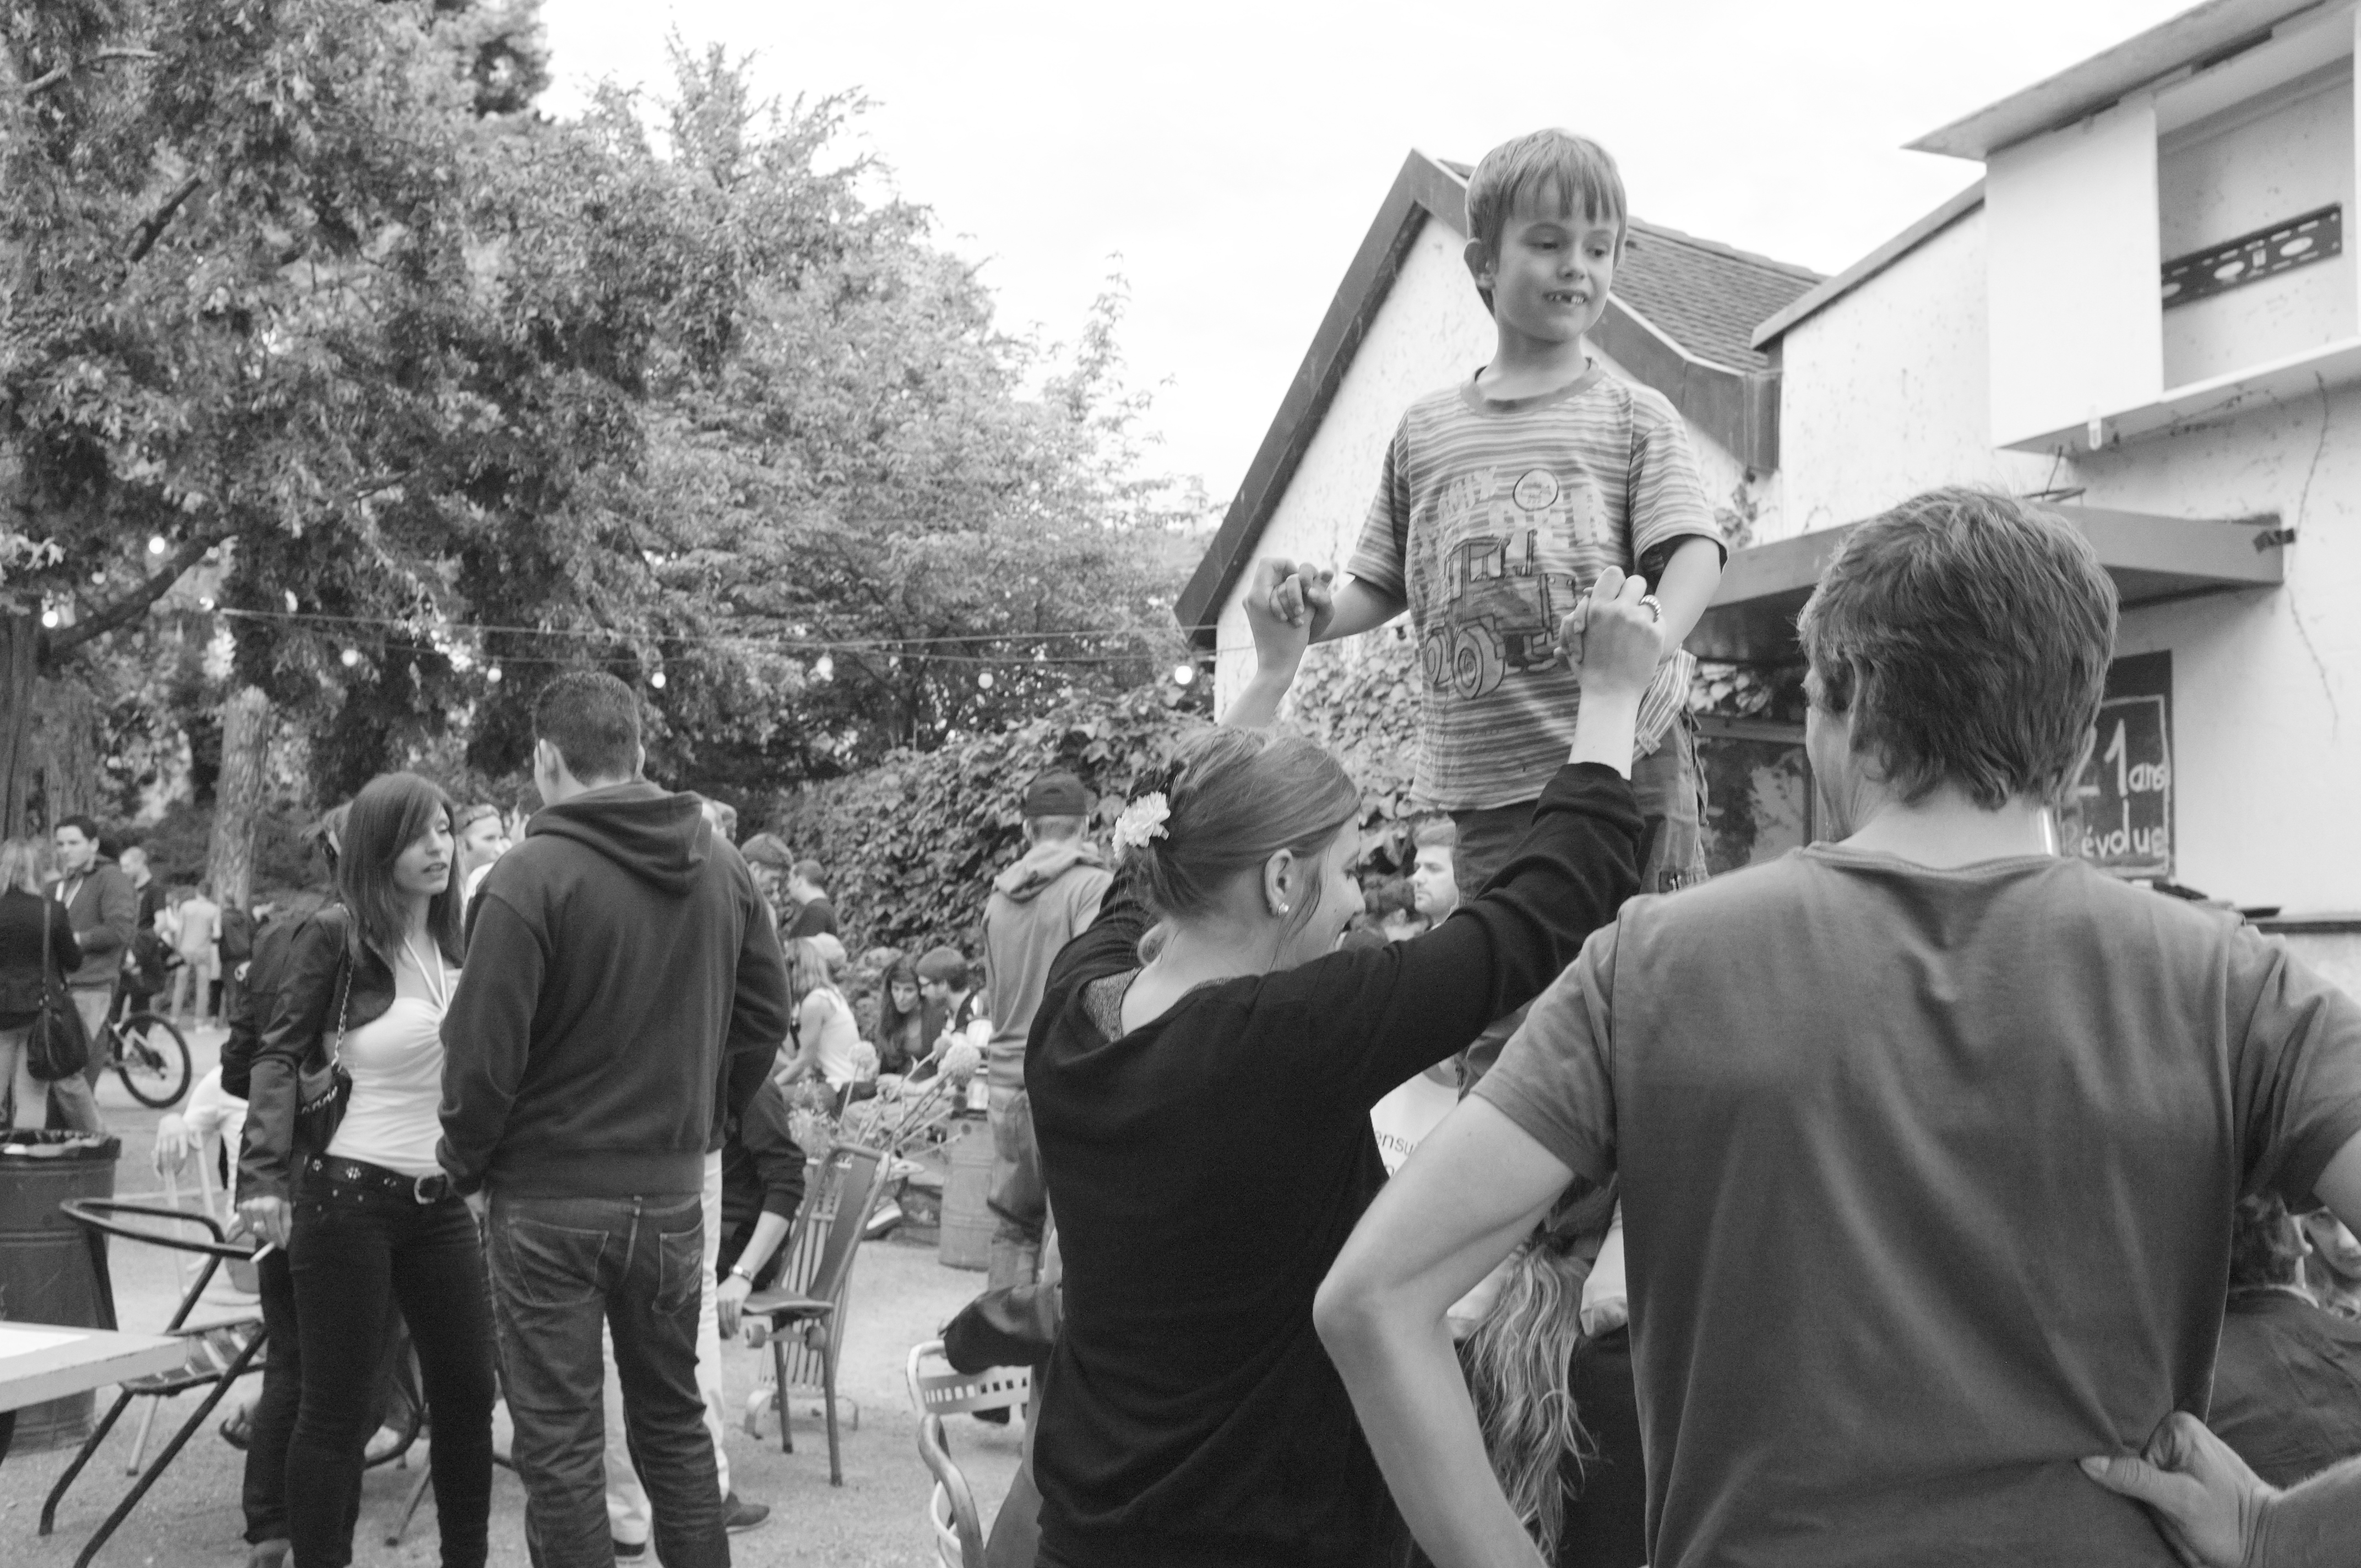
black and white, people, street, urban, crowd, fujifilm, monochrome, bw, blackandwhite, 2012, x100, photograph, switzerland, fuji, finepixx100, lausanne, monochrome photography